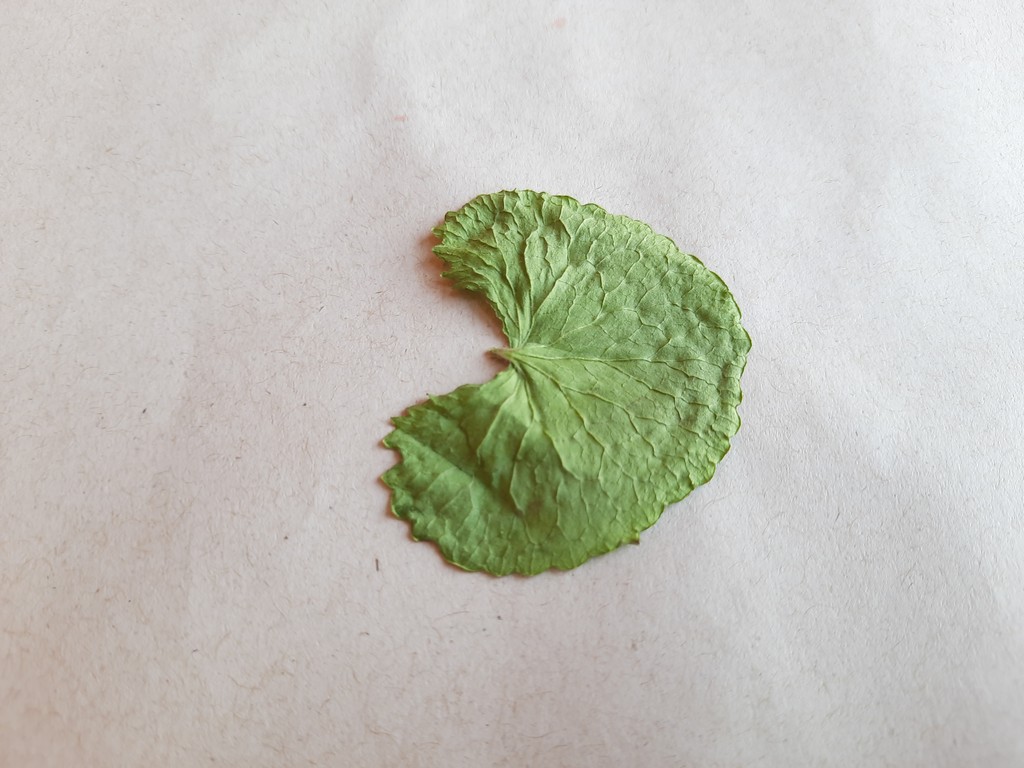
Label: Dried